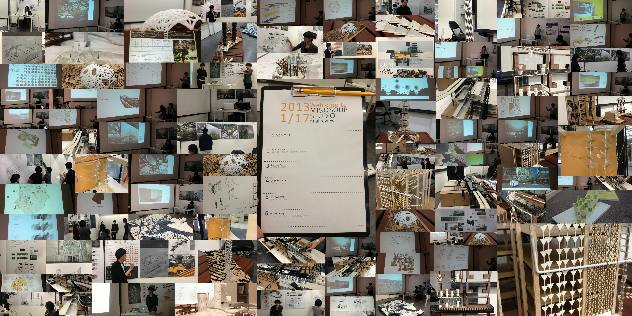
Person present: No